William Alexander Young

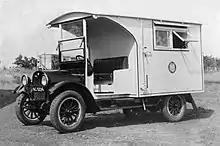
Mobile laboratory designed by Dr William Alexander Young

"Young's bent was towards investigation, and early in his career in West Africa he undertook studies in the fascinating problems of diseases endemic in that region … each in turn engaged his attention and by careful and painstaking work in the laboratory and in the field he added something to our knowledge of each of them. Incidentally he found time for the study of interesting pathological conditions encountered in the course of routine work, and from 1923 to 1926 he contributed a number of short papers on these subjects to the Transactions of the Royal Society of Tropical Medicine and Hygiene…in annual and special reports he recorded the results of his studies in the epidemiology and pathology of yellow fever, and many of his observations are of first-class importance."